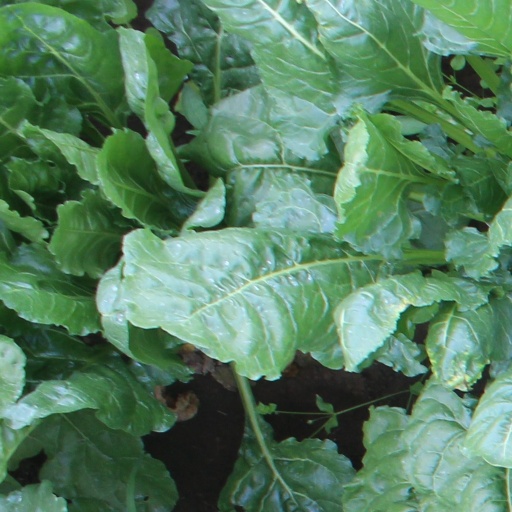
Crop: sugar beet